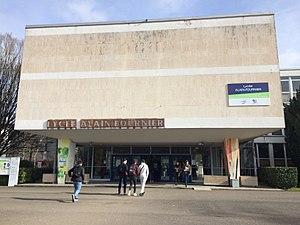
Entrée du lycée Alain-Fournier
Le lycée Alain-Fournier est un établissement public local d'enseignement de la ville de Bourges. Il porte le nom de l'écrivain Alain-Fournier, qui y a été élève.